David Levithan

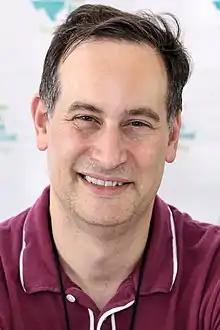
Levithan at the 2018 Texas Teen Book Festival

David Levithan (born September 7, 1972) is an American young adult fiction author and editor. He has written numerous works featuring strong male gay characters, most notably "Boy Meets Boy" and "Naomi and Ely's No Kiss List". Six of Levithan's books have won or been finalists for the Lambda Literary Award for Children's and Young Adult Literature, making him the most celebrated author in the category.